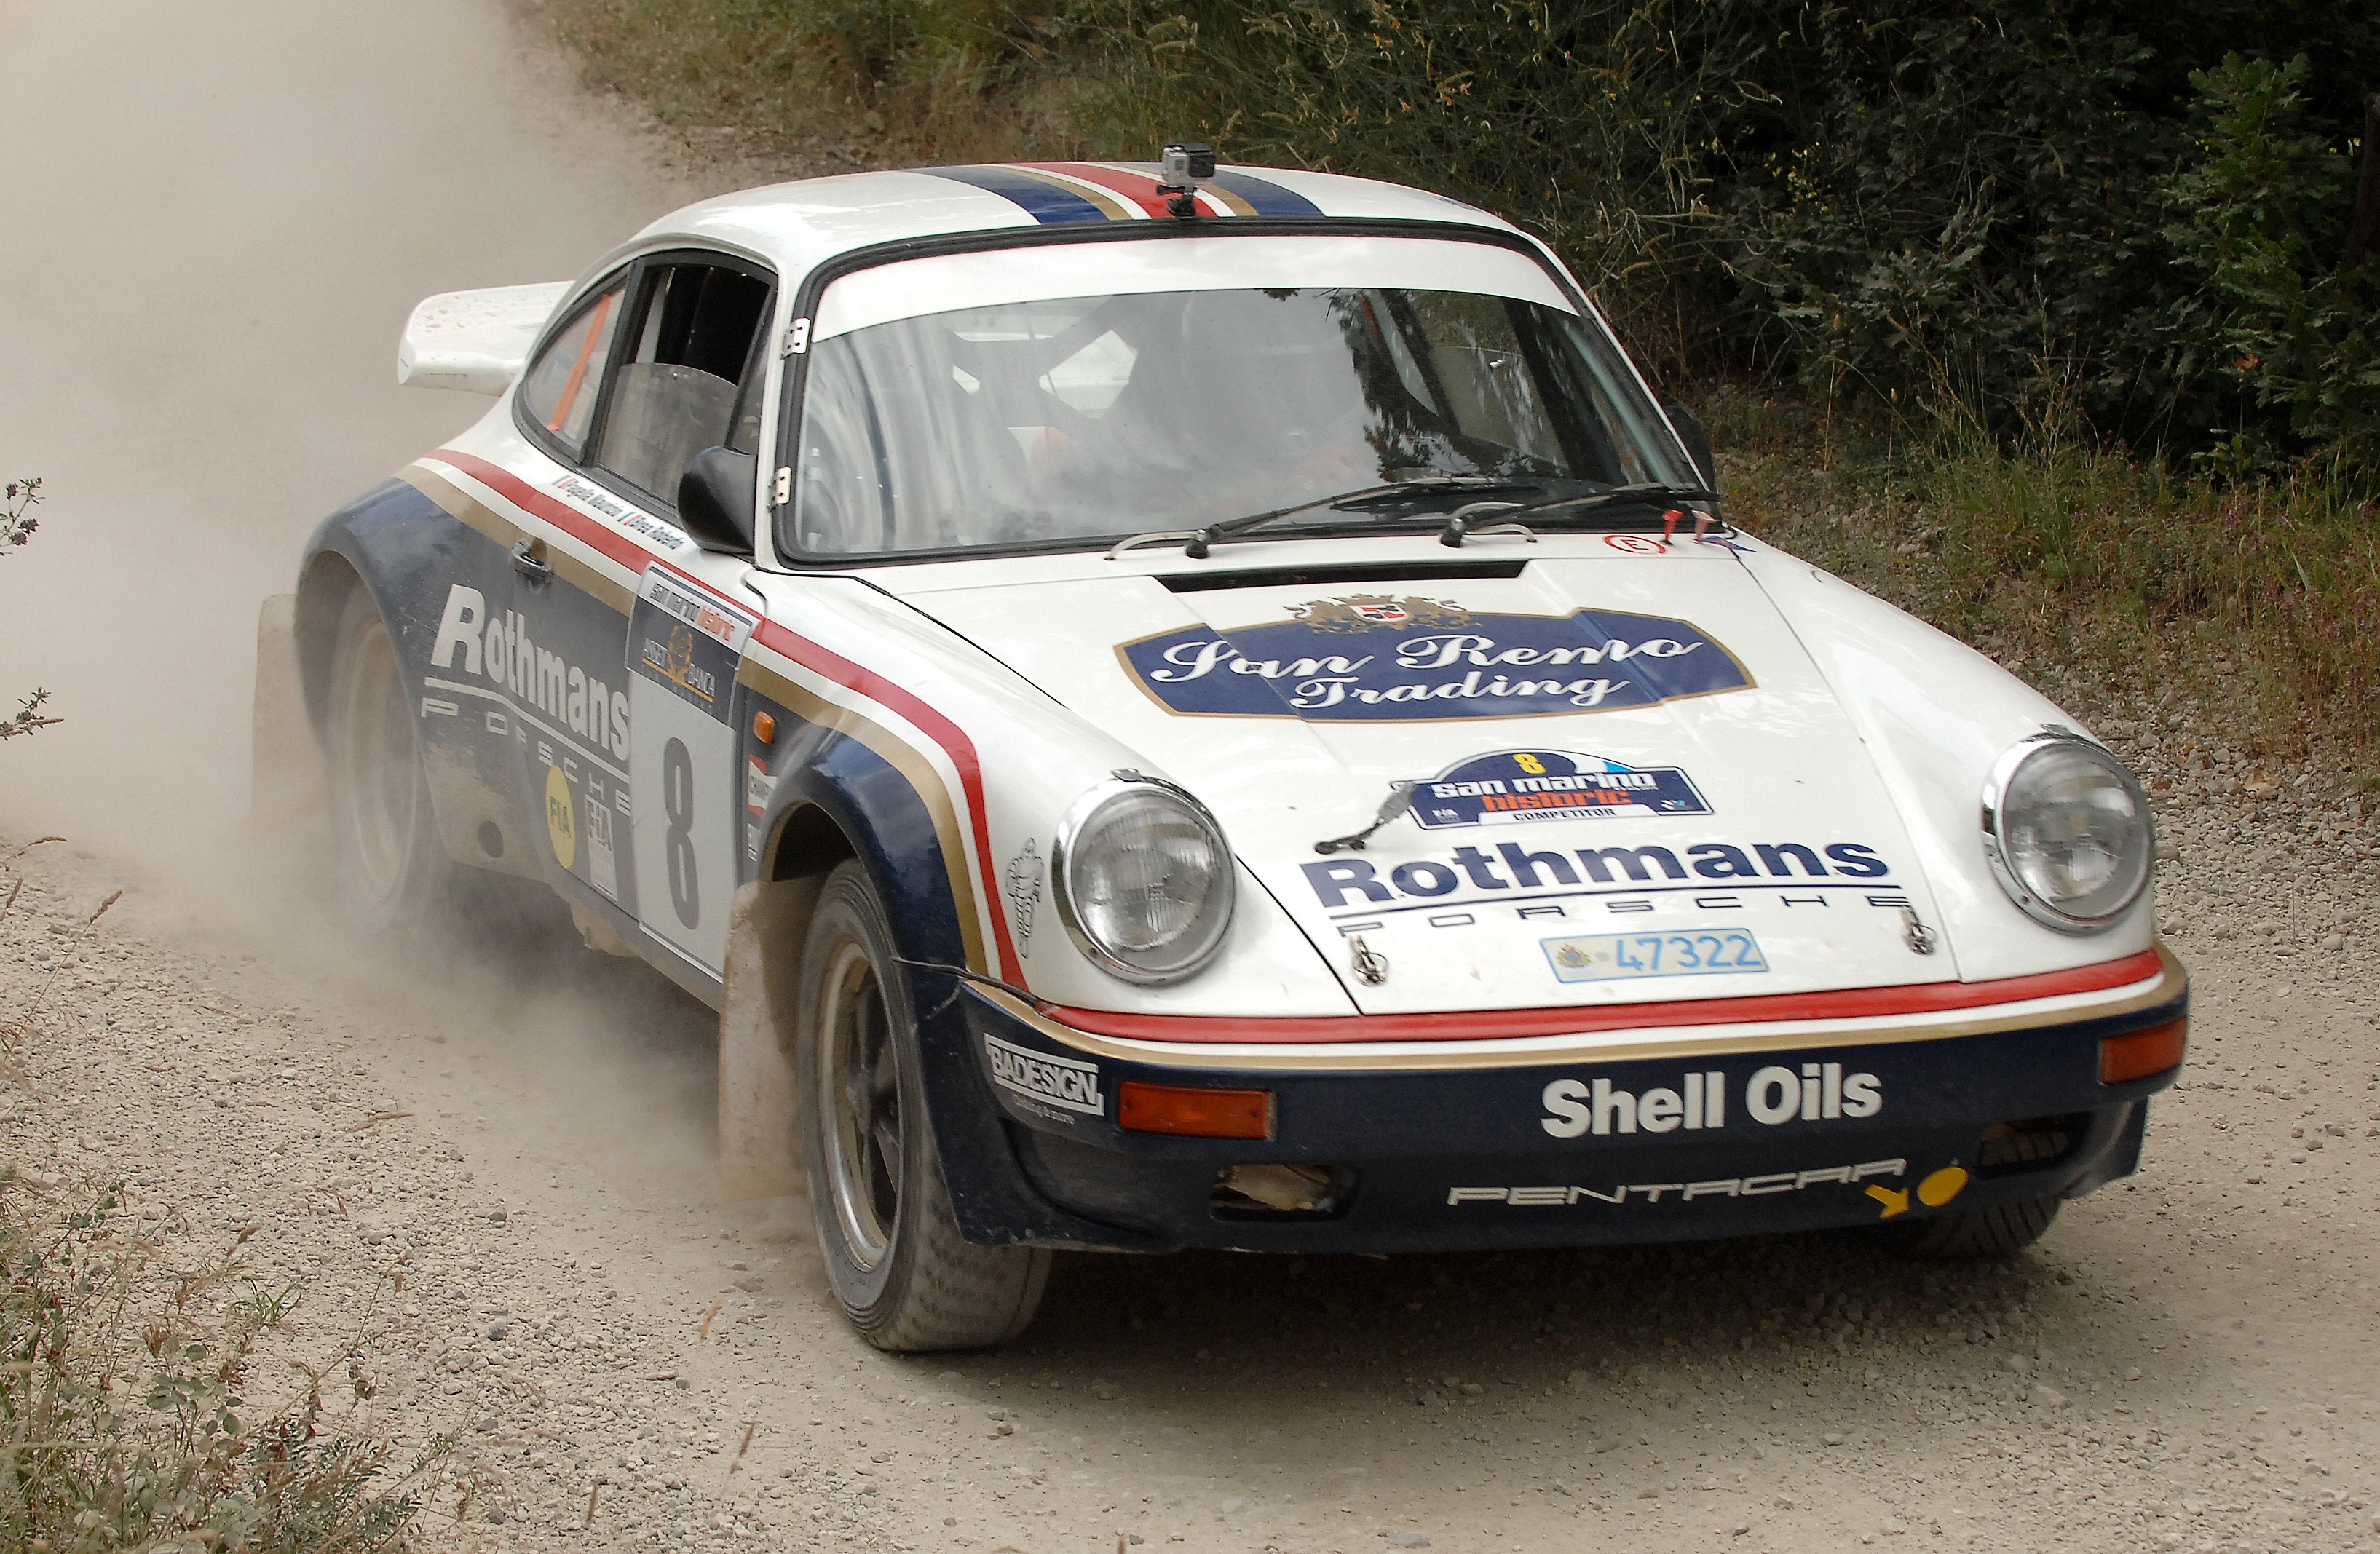
car, vehicle, machine, sports car, sports, racing, convertible, porsche, rally, motorsport, sardinia, antique car, racing car, san marino, land vehicle, porsche 911, auto racing, single seater, automobile make, automotive design, performance car, rallying, porsche 911 classic